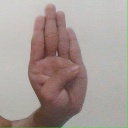
अक्षर: ब